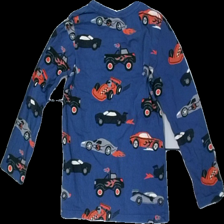
View: back
Type: Top
Category: Children
Brand: Lindex
Colors: Black, Blue, Red, Multicolor
Material: 70% cotton 30% viscose
Pattern: Other
Cut: Regular
Size: 128
Season: All
Damage location: bottom right
Price range: <50
Recommended usage: Reuse
Description: långärmad tröja med bilar i olika färger på